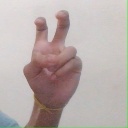
अक्षर: ई